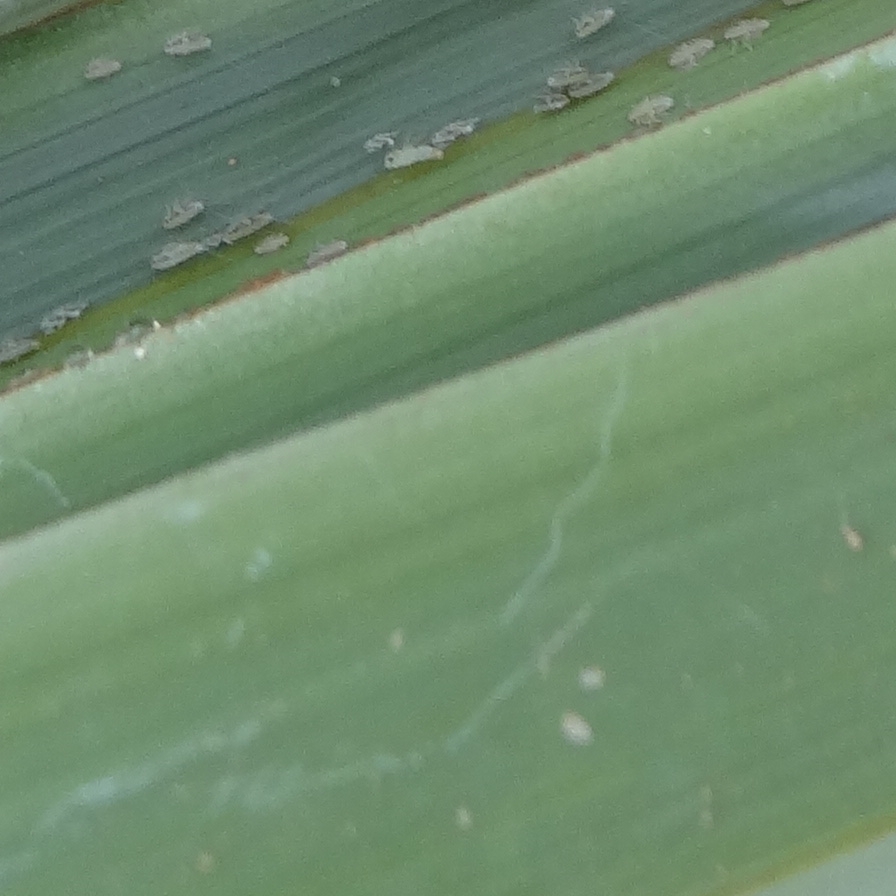
Label: Bug